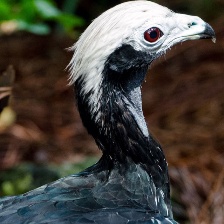
Species: BLUE THROATED PIPING GUAN
Scientific name: PIPILE CUMANENSIS